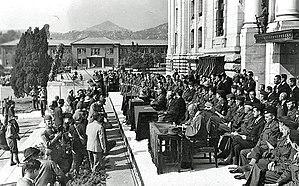
Le gouvernement militaire de l'armée des États-Unis en Corée, connu aussi sous le nom d'USAMGIK d'après son acronyme en anglais, était l'organisme officiel qui dirigeait la moitié sud de la péninsule coréenne du 8 septembre 1945 au 15 août 1948. Les bases de la république de Corée ont été posées au cours de cette période.